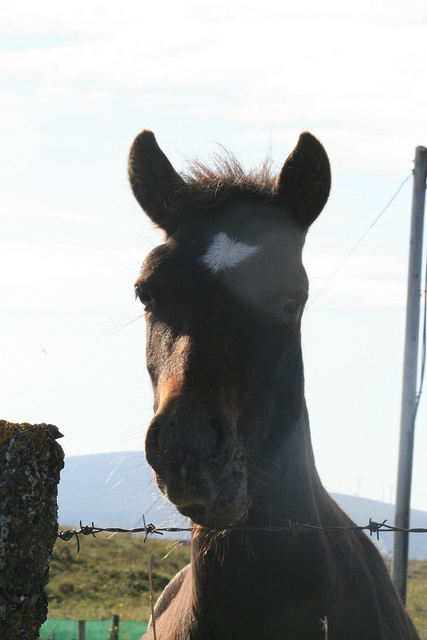
A brown horse with a white diamond pattern on the forehead.
A brown horse standing next to a pole on a grass covered field.
A horse in a field staring at the camera.
A horse is staring through the fence for a photo.
A young horse stands behind a barbed wire fence.